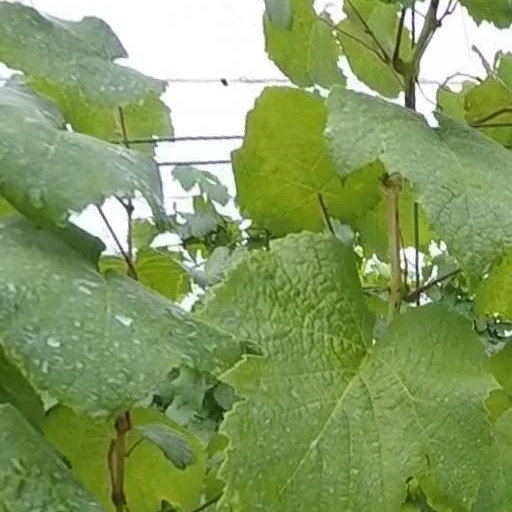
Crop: grape